Jimmy Ritz

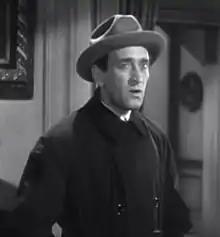
Ritz in "The Gorilla" (1939)

Jimmy Ritz (born Samuel Joachim; October 4, 1904 – November 17, 1985), was an American comedian and actor. He was also the second Ritz Brother.